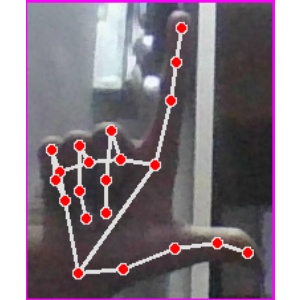
अक्षर: ल